Slow (Kylie Minogue song)

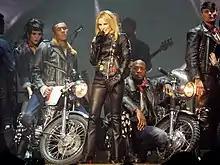
Minogue, flanked by several dancers, performing "Slow" on her Golden Tour (2018−19)

In Minogue's native country Australia, "Slow" entered and peaked at number one on the Australian Singles Chart, spending a total of 11 weeks on the chart. In this territory, the song was later certified platinum by the Australian Recording Industry Association for sales of 70,000 units. In Austria, the song entered the Austrian Singles Chart at number 24 and peaked at number 20, spending a total of 13 weeks on the chart. In the Dutch-speaking Flanders region of Belgium, the song entered the Ultratop chart at number 15 and peaked at number nine, spending a total of 10 weeks on the chart. In Canada, the song peaked at number six on the Canadian Singles Chart. In Denmark, the song entered and peaked at number one on the Danish Singles Chart, spending a total of nine weeks on the chart. In France, the song entered and peaked at number 45 on the French Singles Chart, spending a total of 18 weeks on the chart. In Germany, the song peaked at number eight on the German Singles Chart. In Italy, the song entered the Italian Singles Chart at number nine and peaked at number six, spending a total of eight weeks on the chart. In New Zealand, the song entered the New Zealand Singles Chart at number 10 and peaked at number nine, spending a total of six weeks on the chart. "Slow" also debuted at number one in Spain.